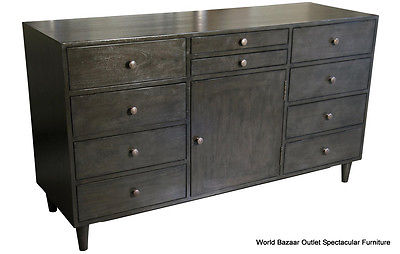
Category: cabinet